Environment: lab
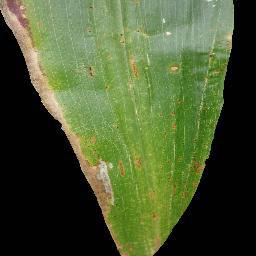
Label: common_rust